Charles Bronson

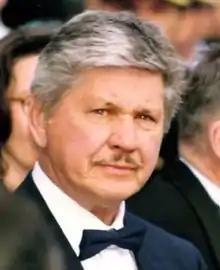
Bronson at the 1987 Cannes Film Festival

More typical of this period were four Cannon action films: "Assassination" (1987) directed by Peter R. Hunt, and three with Thompson: "" (1987), "Messenger of Death" (1989), and "" (1989).